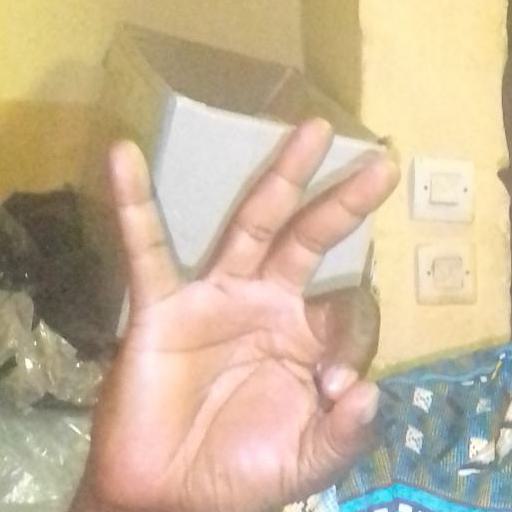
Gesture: ok